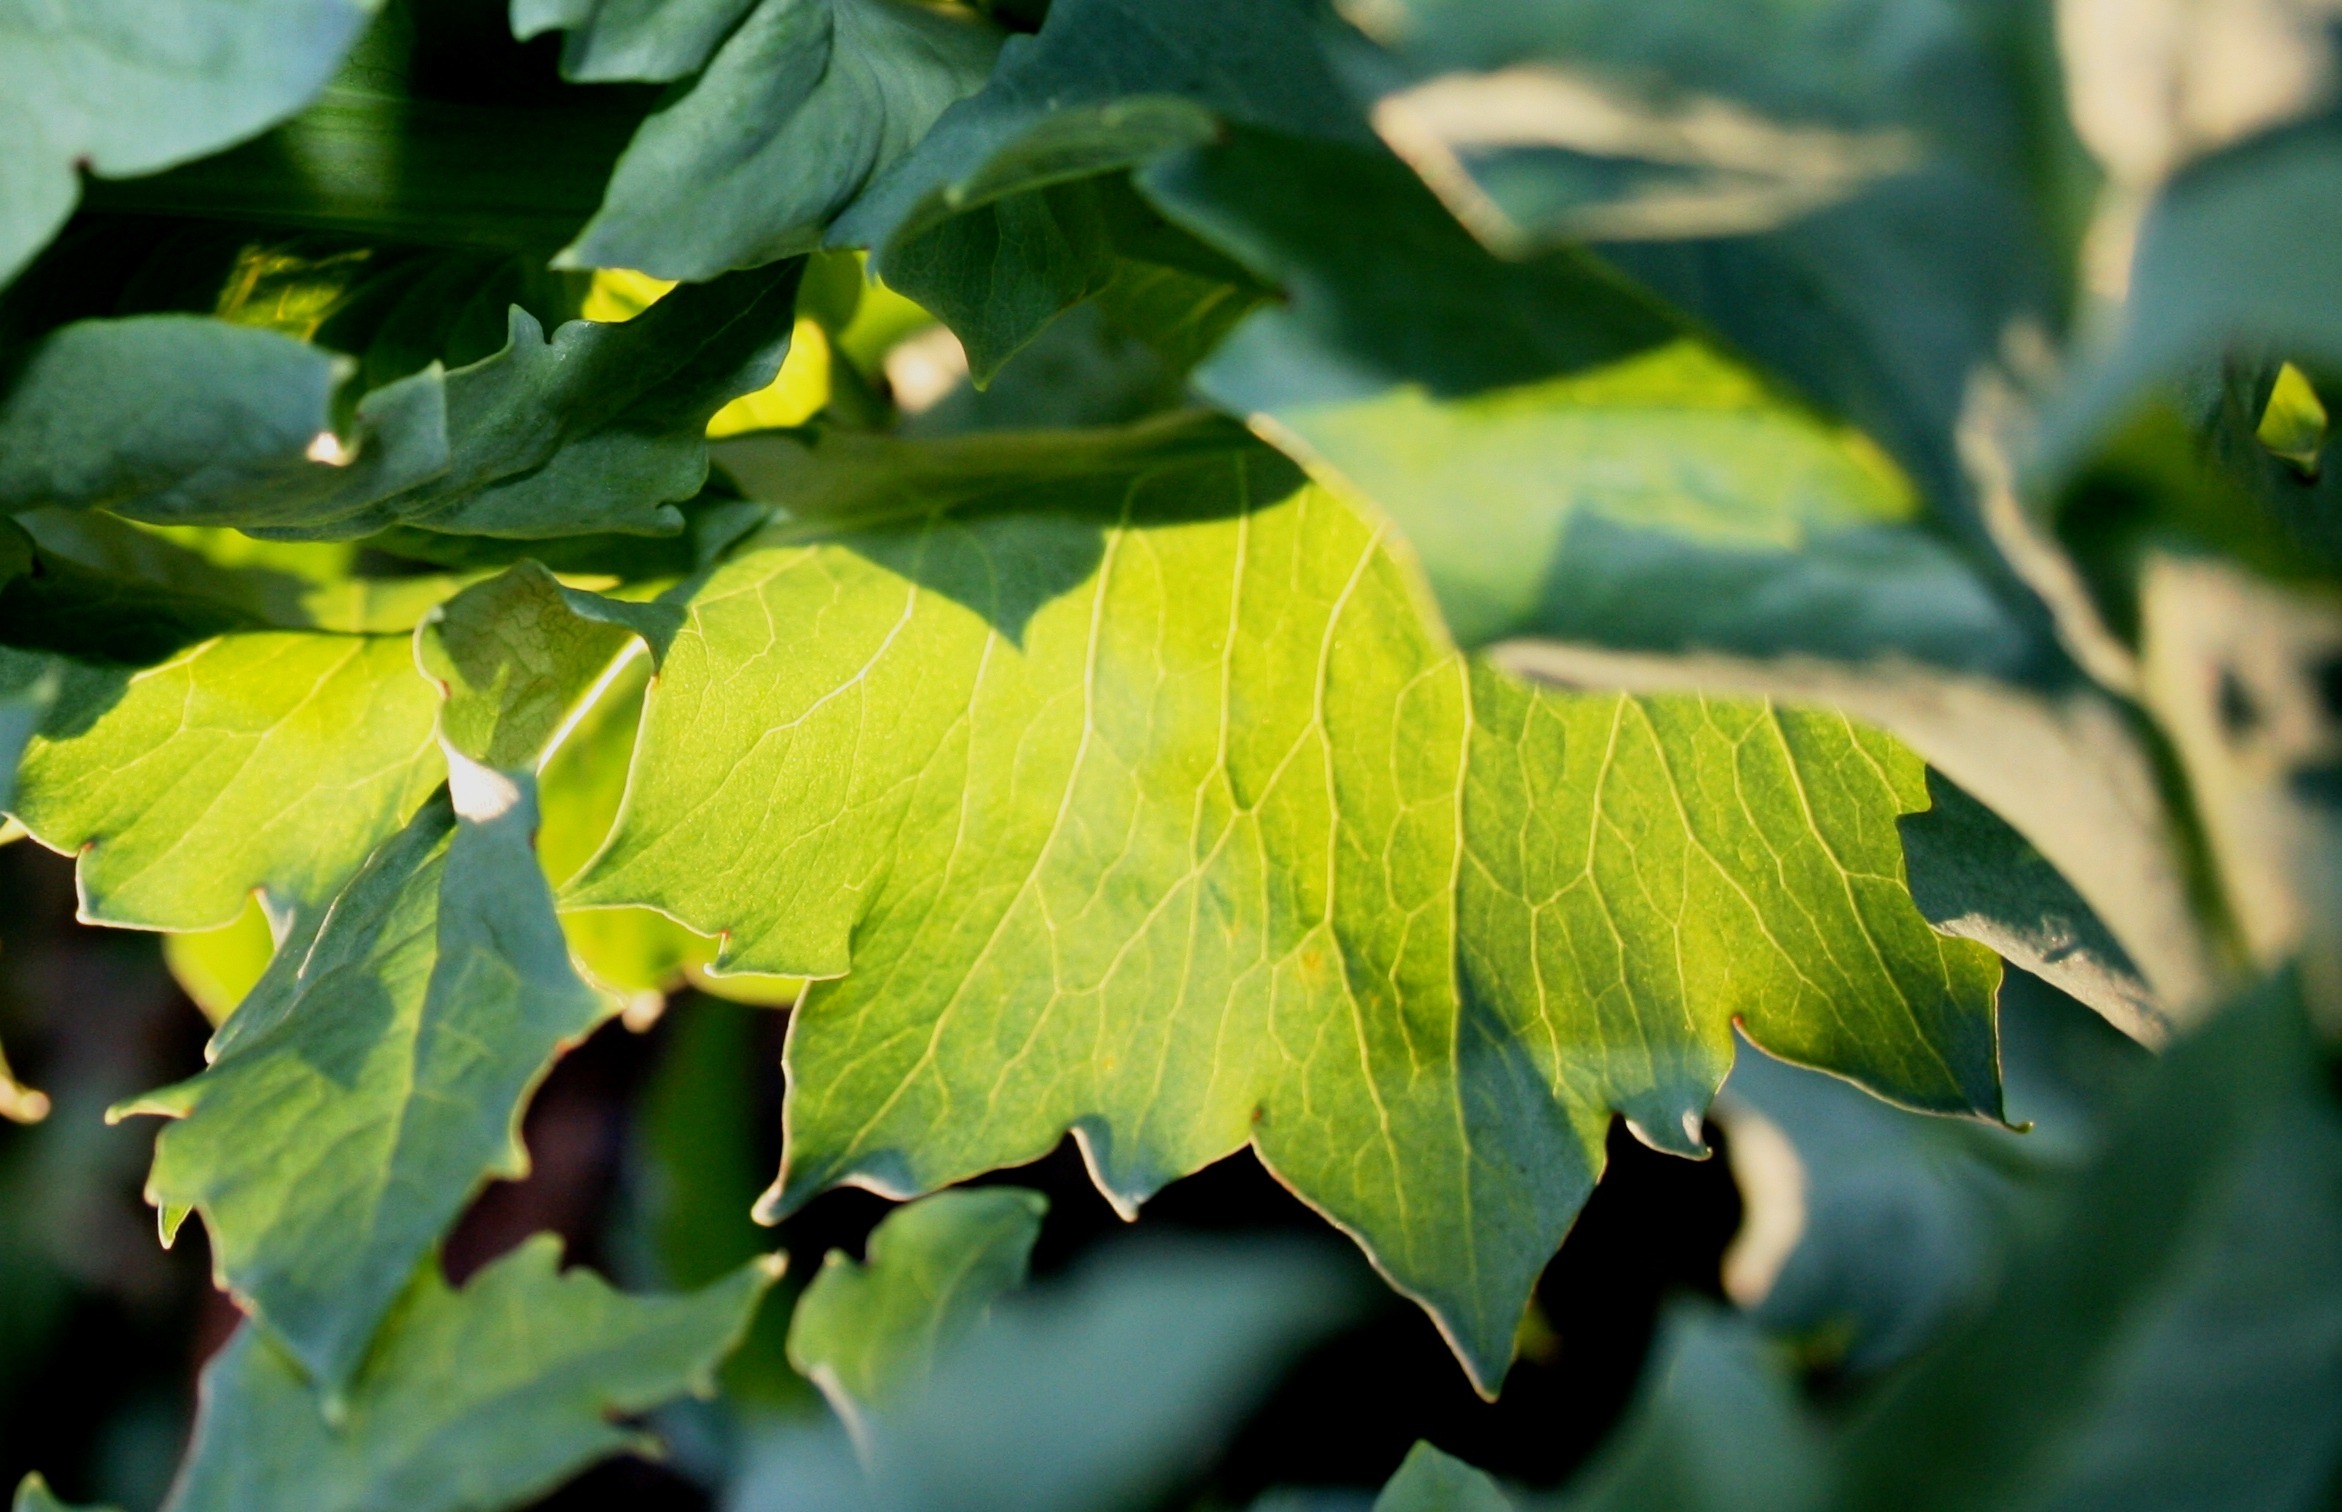
tree, nature, branch, plant, sunlight, leaf, flower, green, autumn, botany, yellow, flora, season, maple tree, veins, shrub, deciduous, luminous, light green, green leaves, pointy, flowering plant, maidenhair tree, woody plant, land plant, sun play